Jessica Pierce

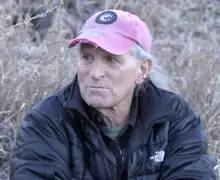
Marc Bekoff "(pictured 2018)", with whom Pierce has coauthored several books

Pierce has authored or co-authored over 50 articles in peer reviewed journals and chapters in scholarly edited collections.